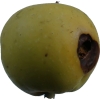
Label: Apple 13